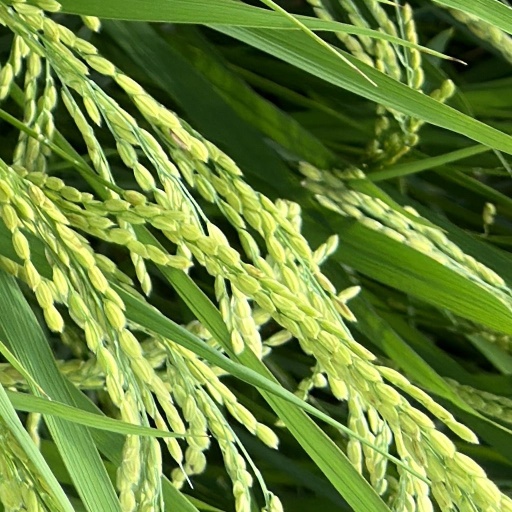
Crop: rice